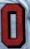
Number: 0